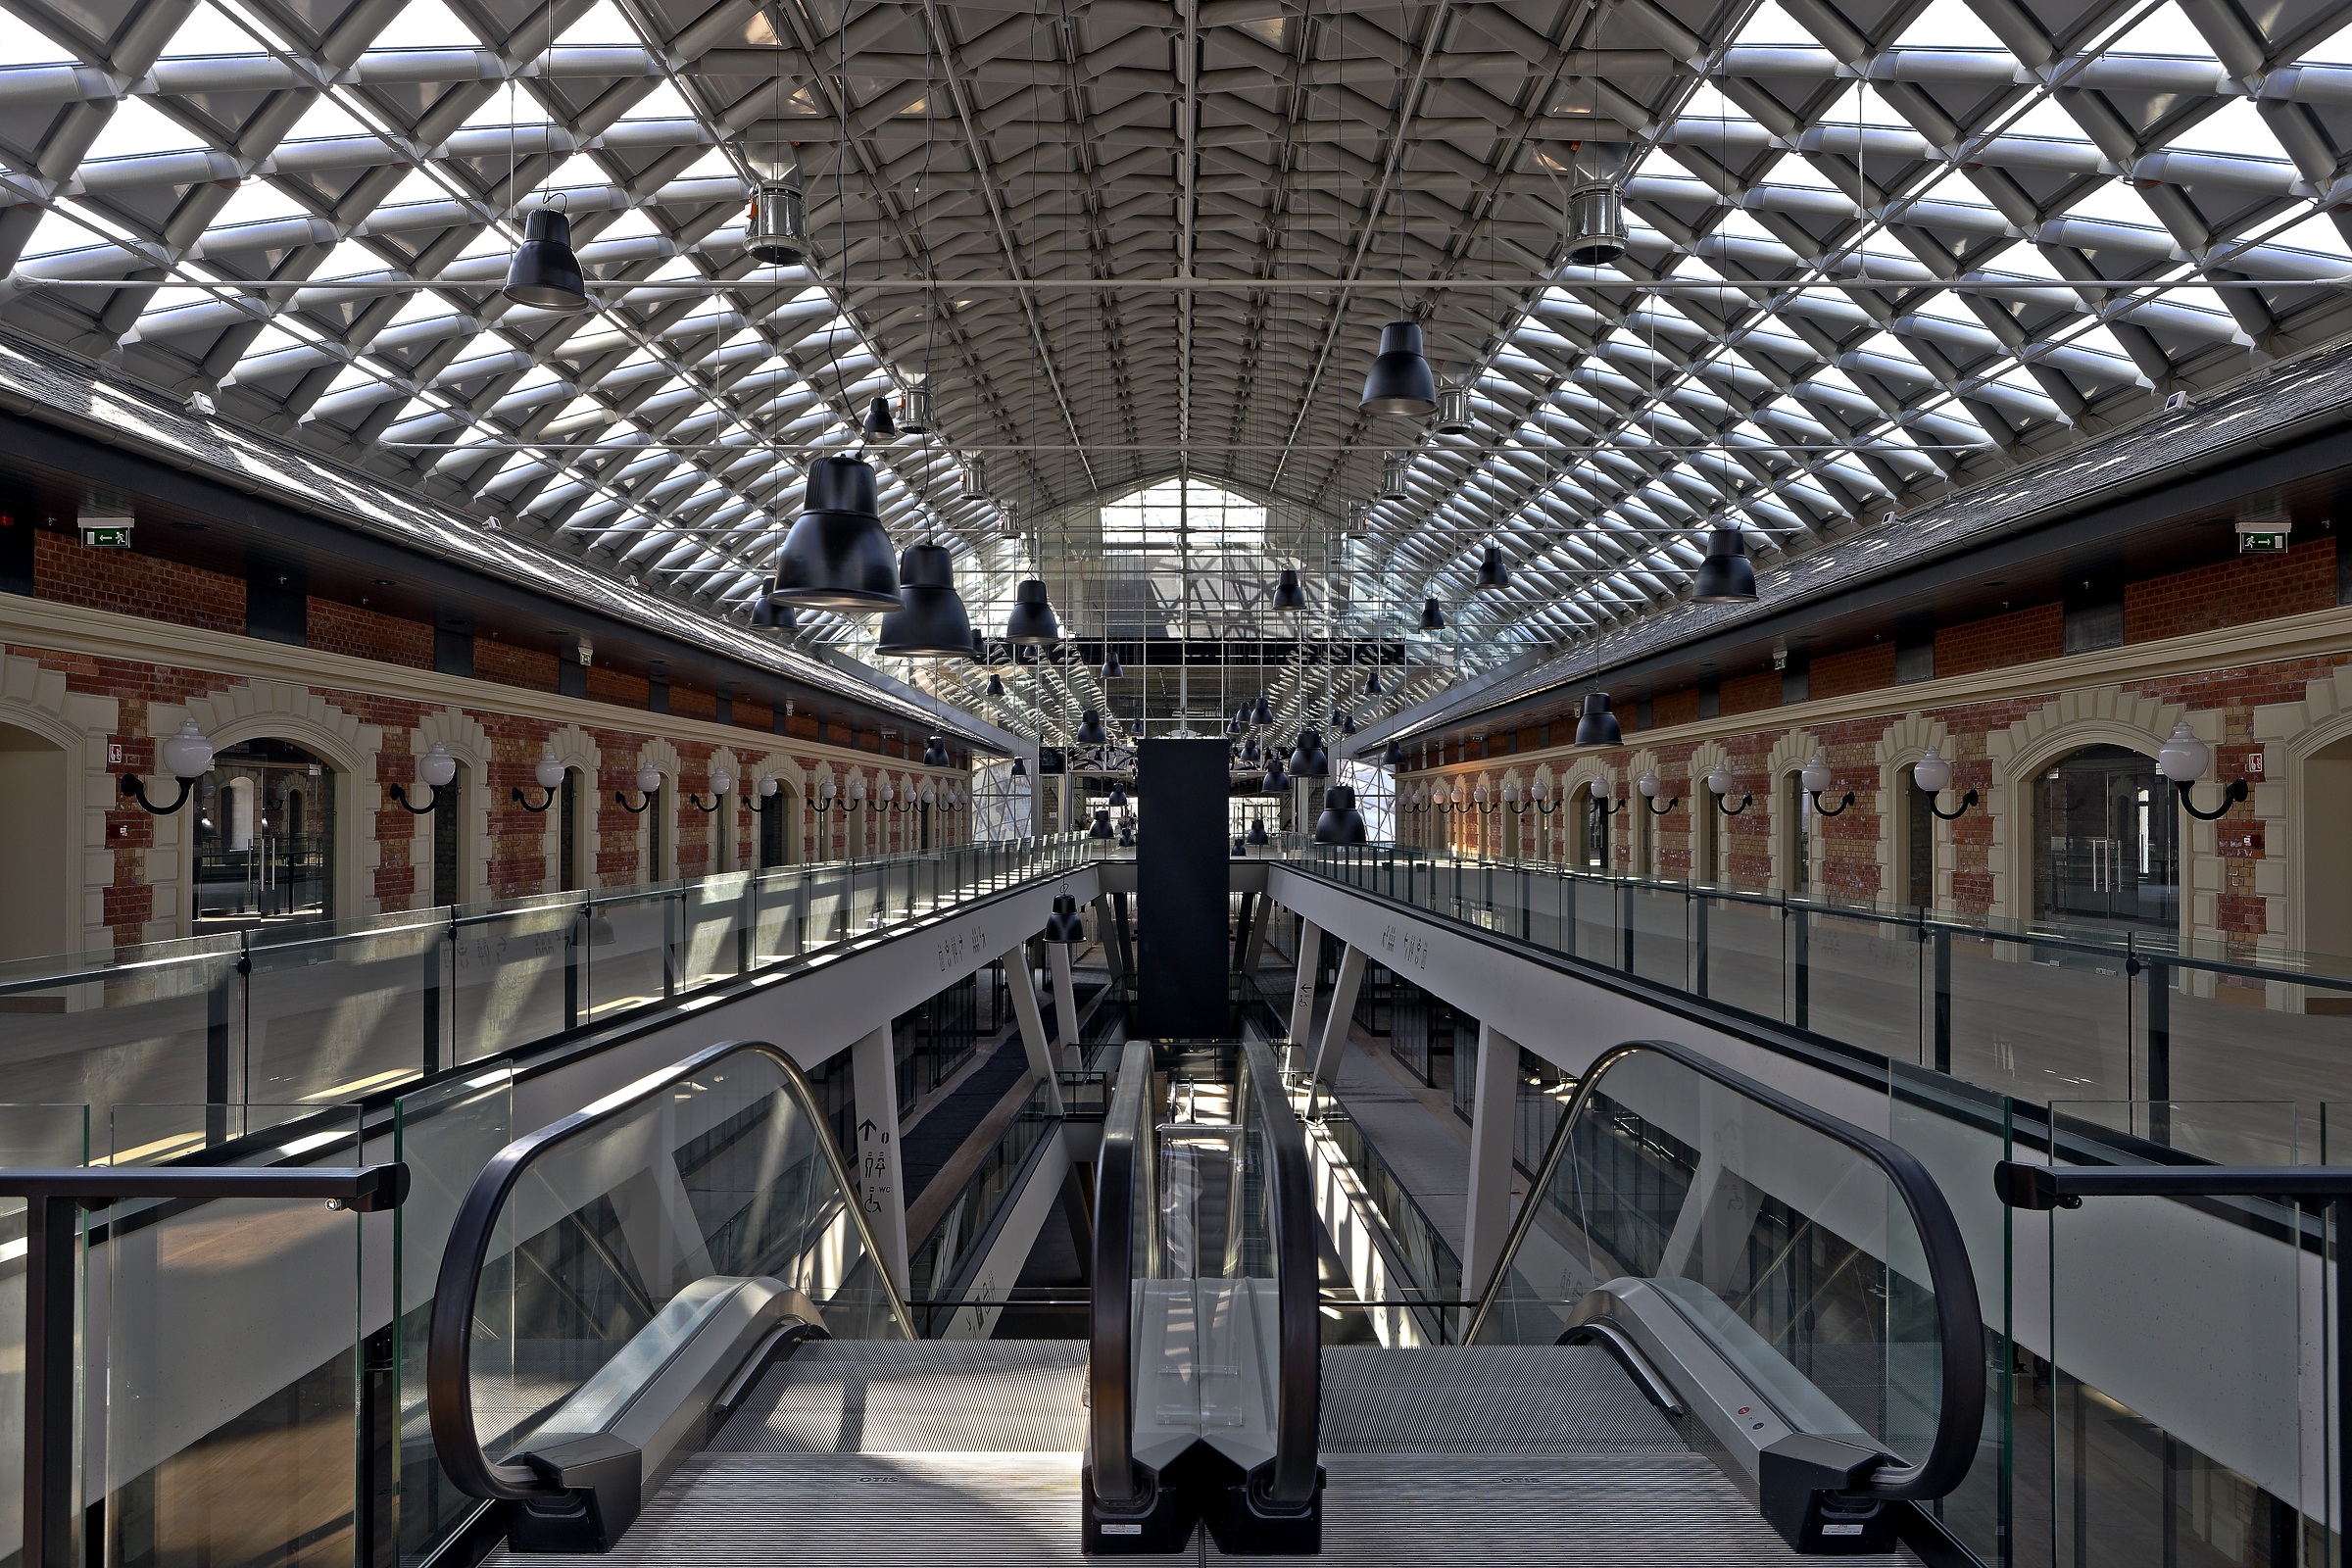
building, train, escalator, transport, vehicle, train station, public transport, interior design, metro station, passenger, metropolitan area, rapid transit